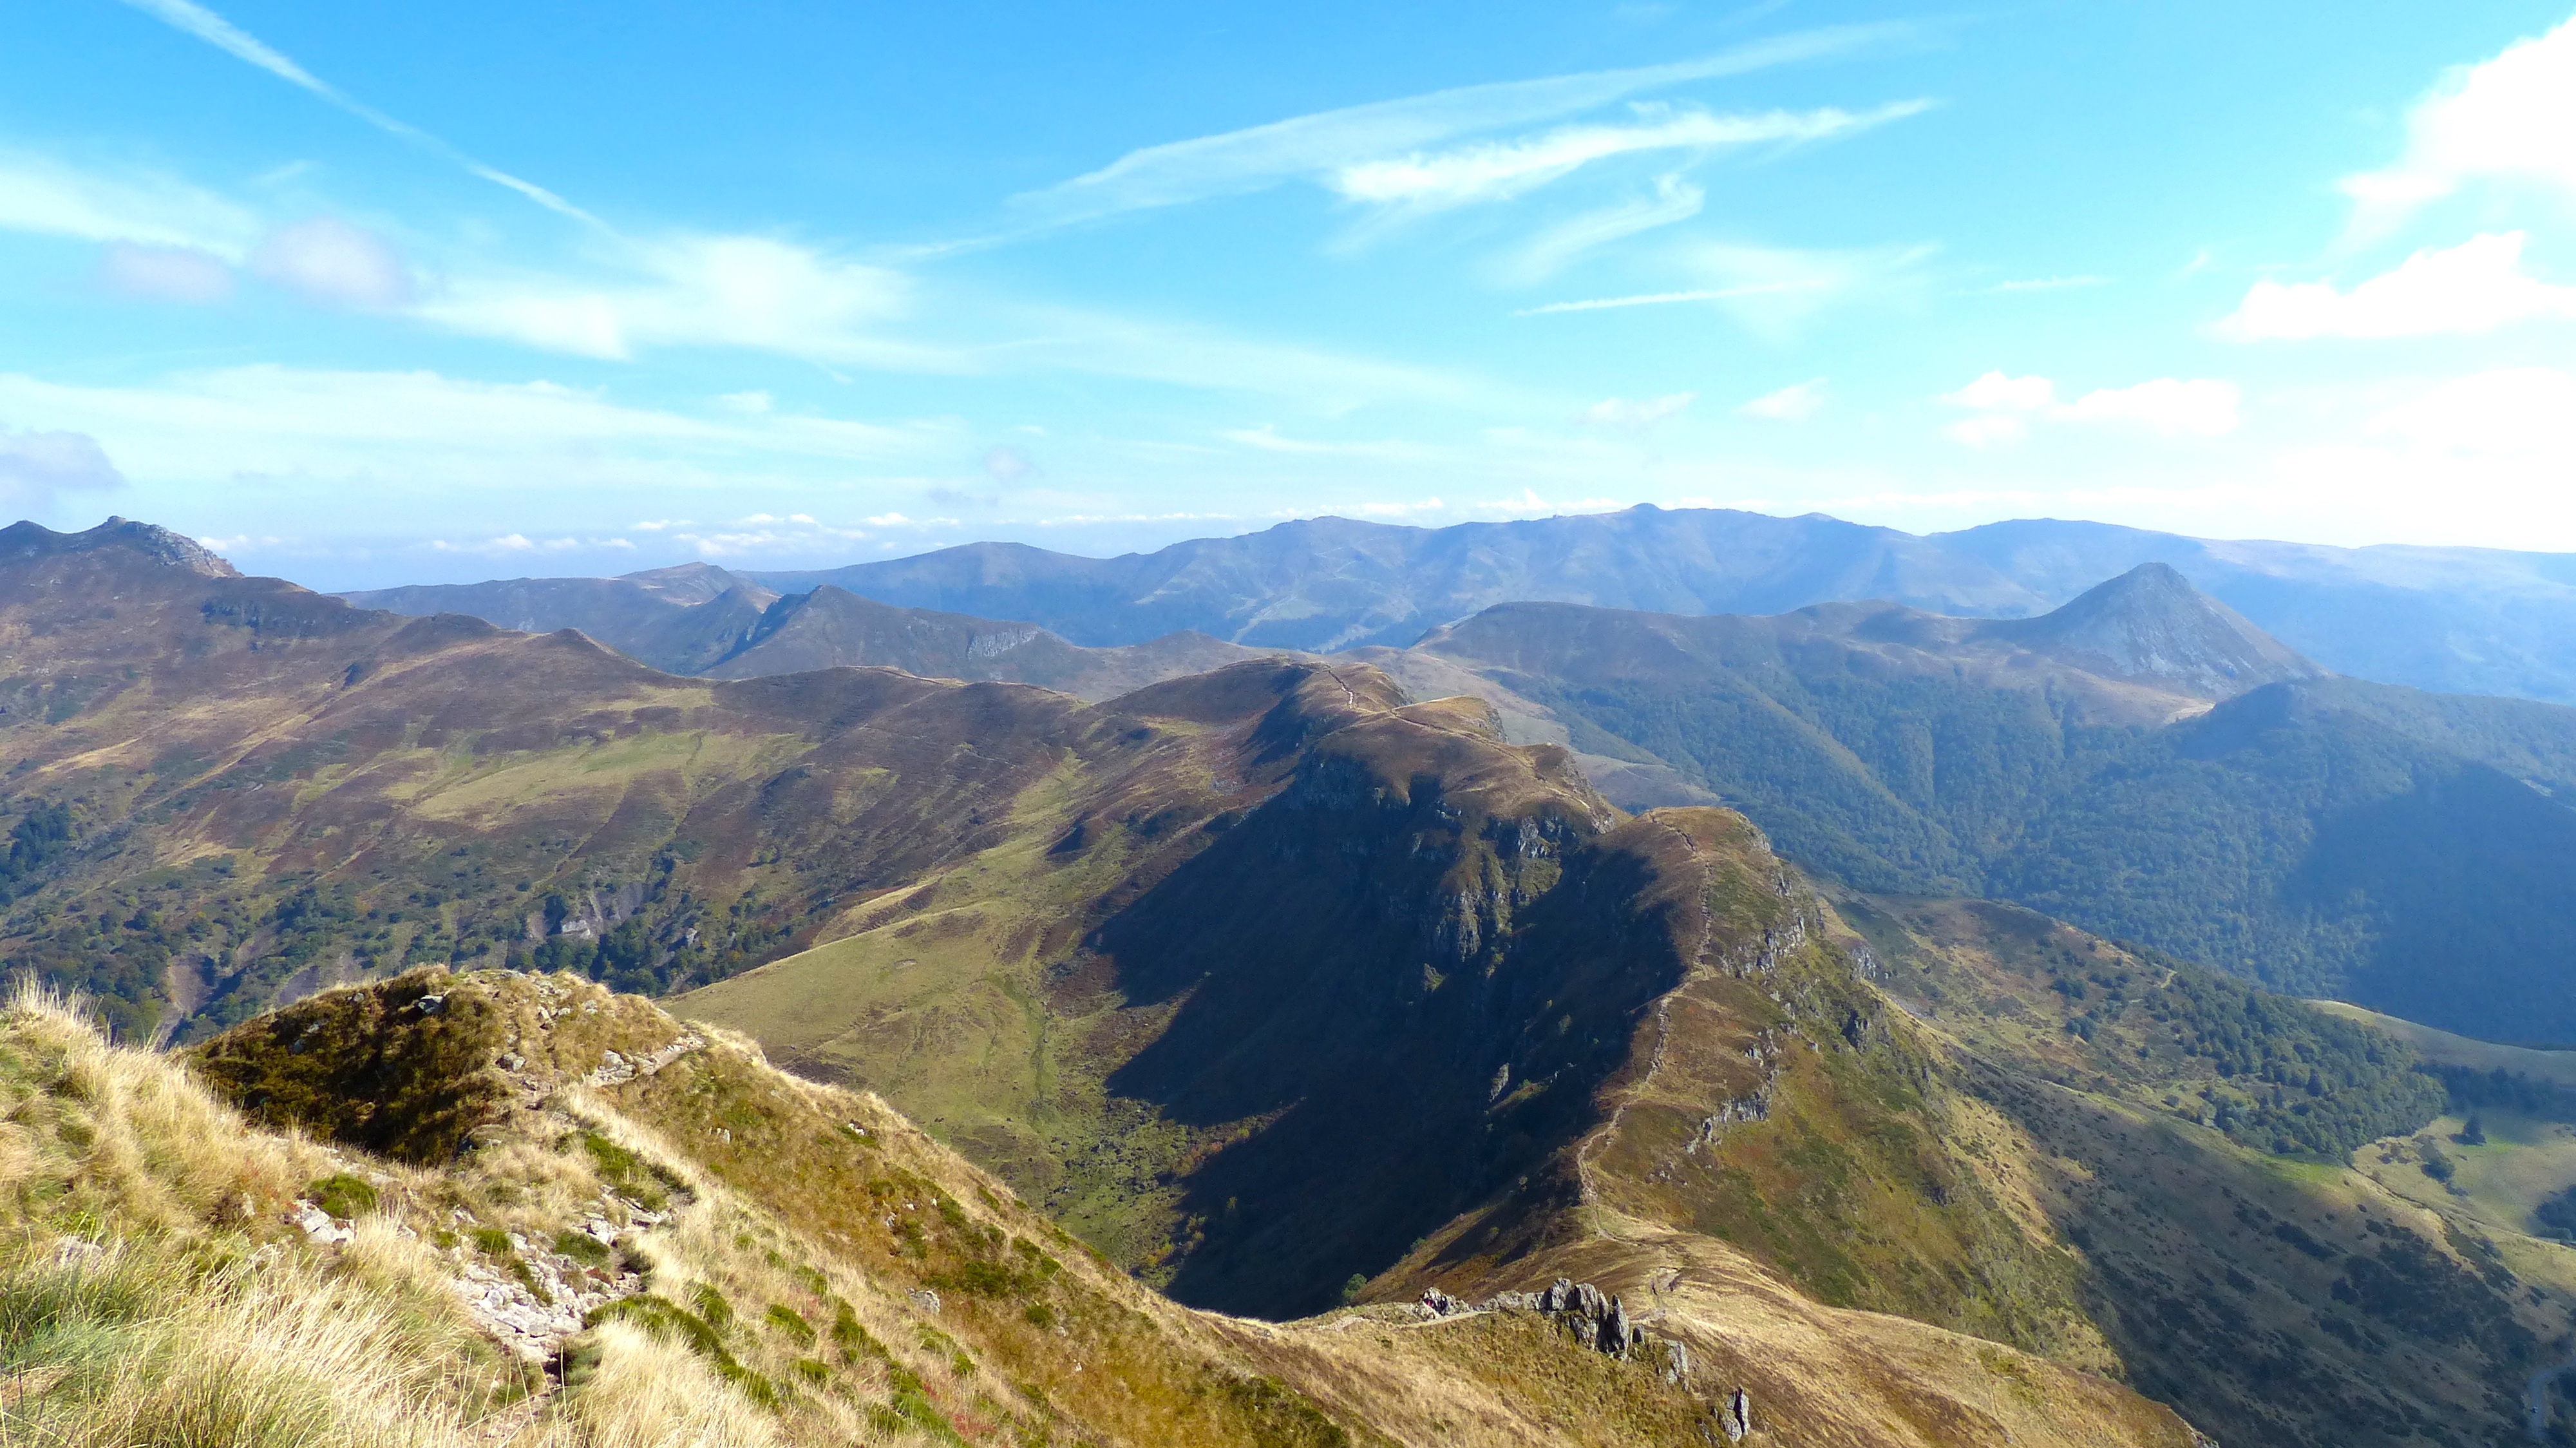
walking, mountain, hiking, hill, adventure, valley, mountain range, mountain top, ridge, summit, alps, plateau, fell, landform, mountain pass, geographical feature, mountainous landforms